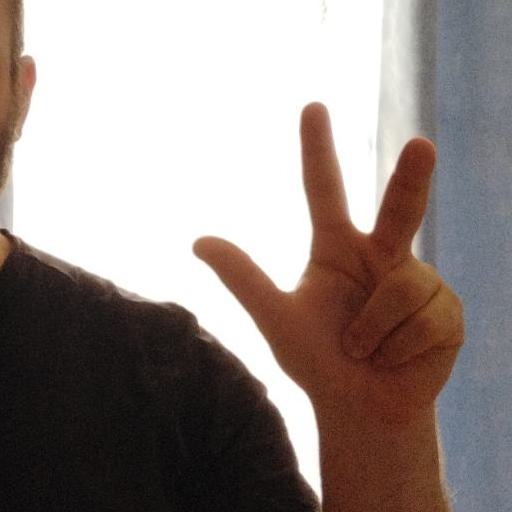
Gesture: three2